Human, All Too Human (TV series)

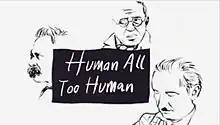
Opening titles

Human, All Too Human is a three-part 1999 documentary television series co-produced by the BBC and RM Arts. It follows the lives of three prominent European philosophers: Friedrich Nietzsche, Martin Heidegger and Jean-Paul Sartre. The theme revolves heavily around the school of philosophical thought known as Existentialism, although the term had not been coined at the time of Nietzsche's writing and Heidegger declaimed the label.